Pug Lund

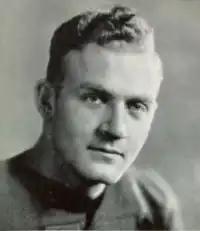
Lund from 1935 University of Minnesota yearbook

Francis LeRoy "Pug" Lund (April 18, 1913 – May 26, 1994) was an American football player. He played college football as a halfback for Minnesota Golden Gophers and won All-Big Ten Conference honors in both 1933 and in 1934. He was captain of the 1934 Minnesota Golden Gophers football team that compiled a perfect 8–0 record and won the national championship. He won the Chicago Tribune Silver Football trophy as the most valuable player in the conference in 1934 and was also a consensus first-team player on the 1934 All-America college football team. Lund was elected to the College Football Hall of Fame in 1958.